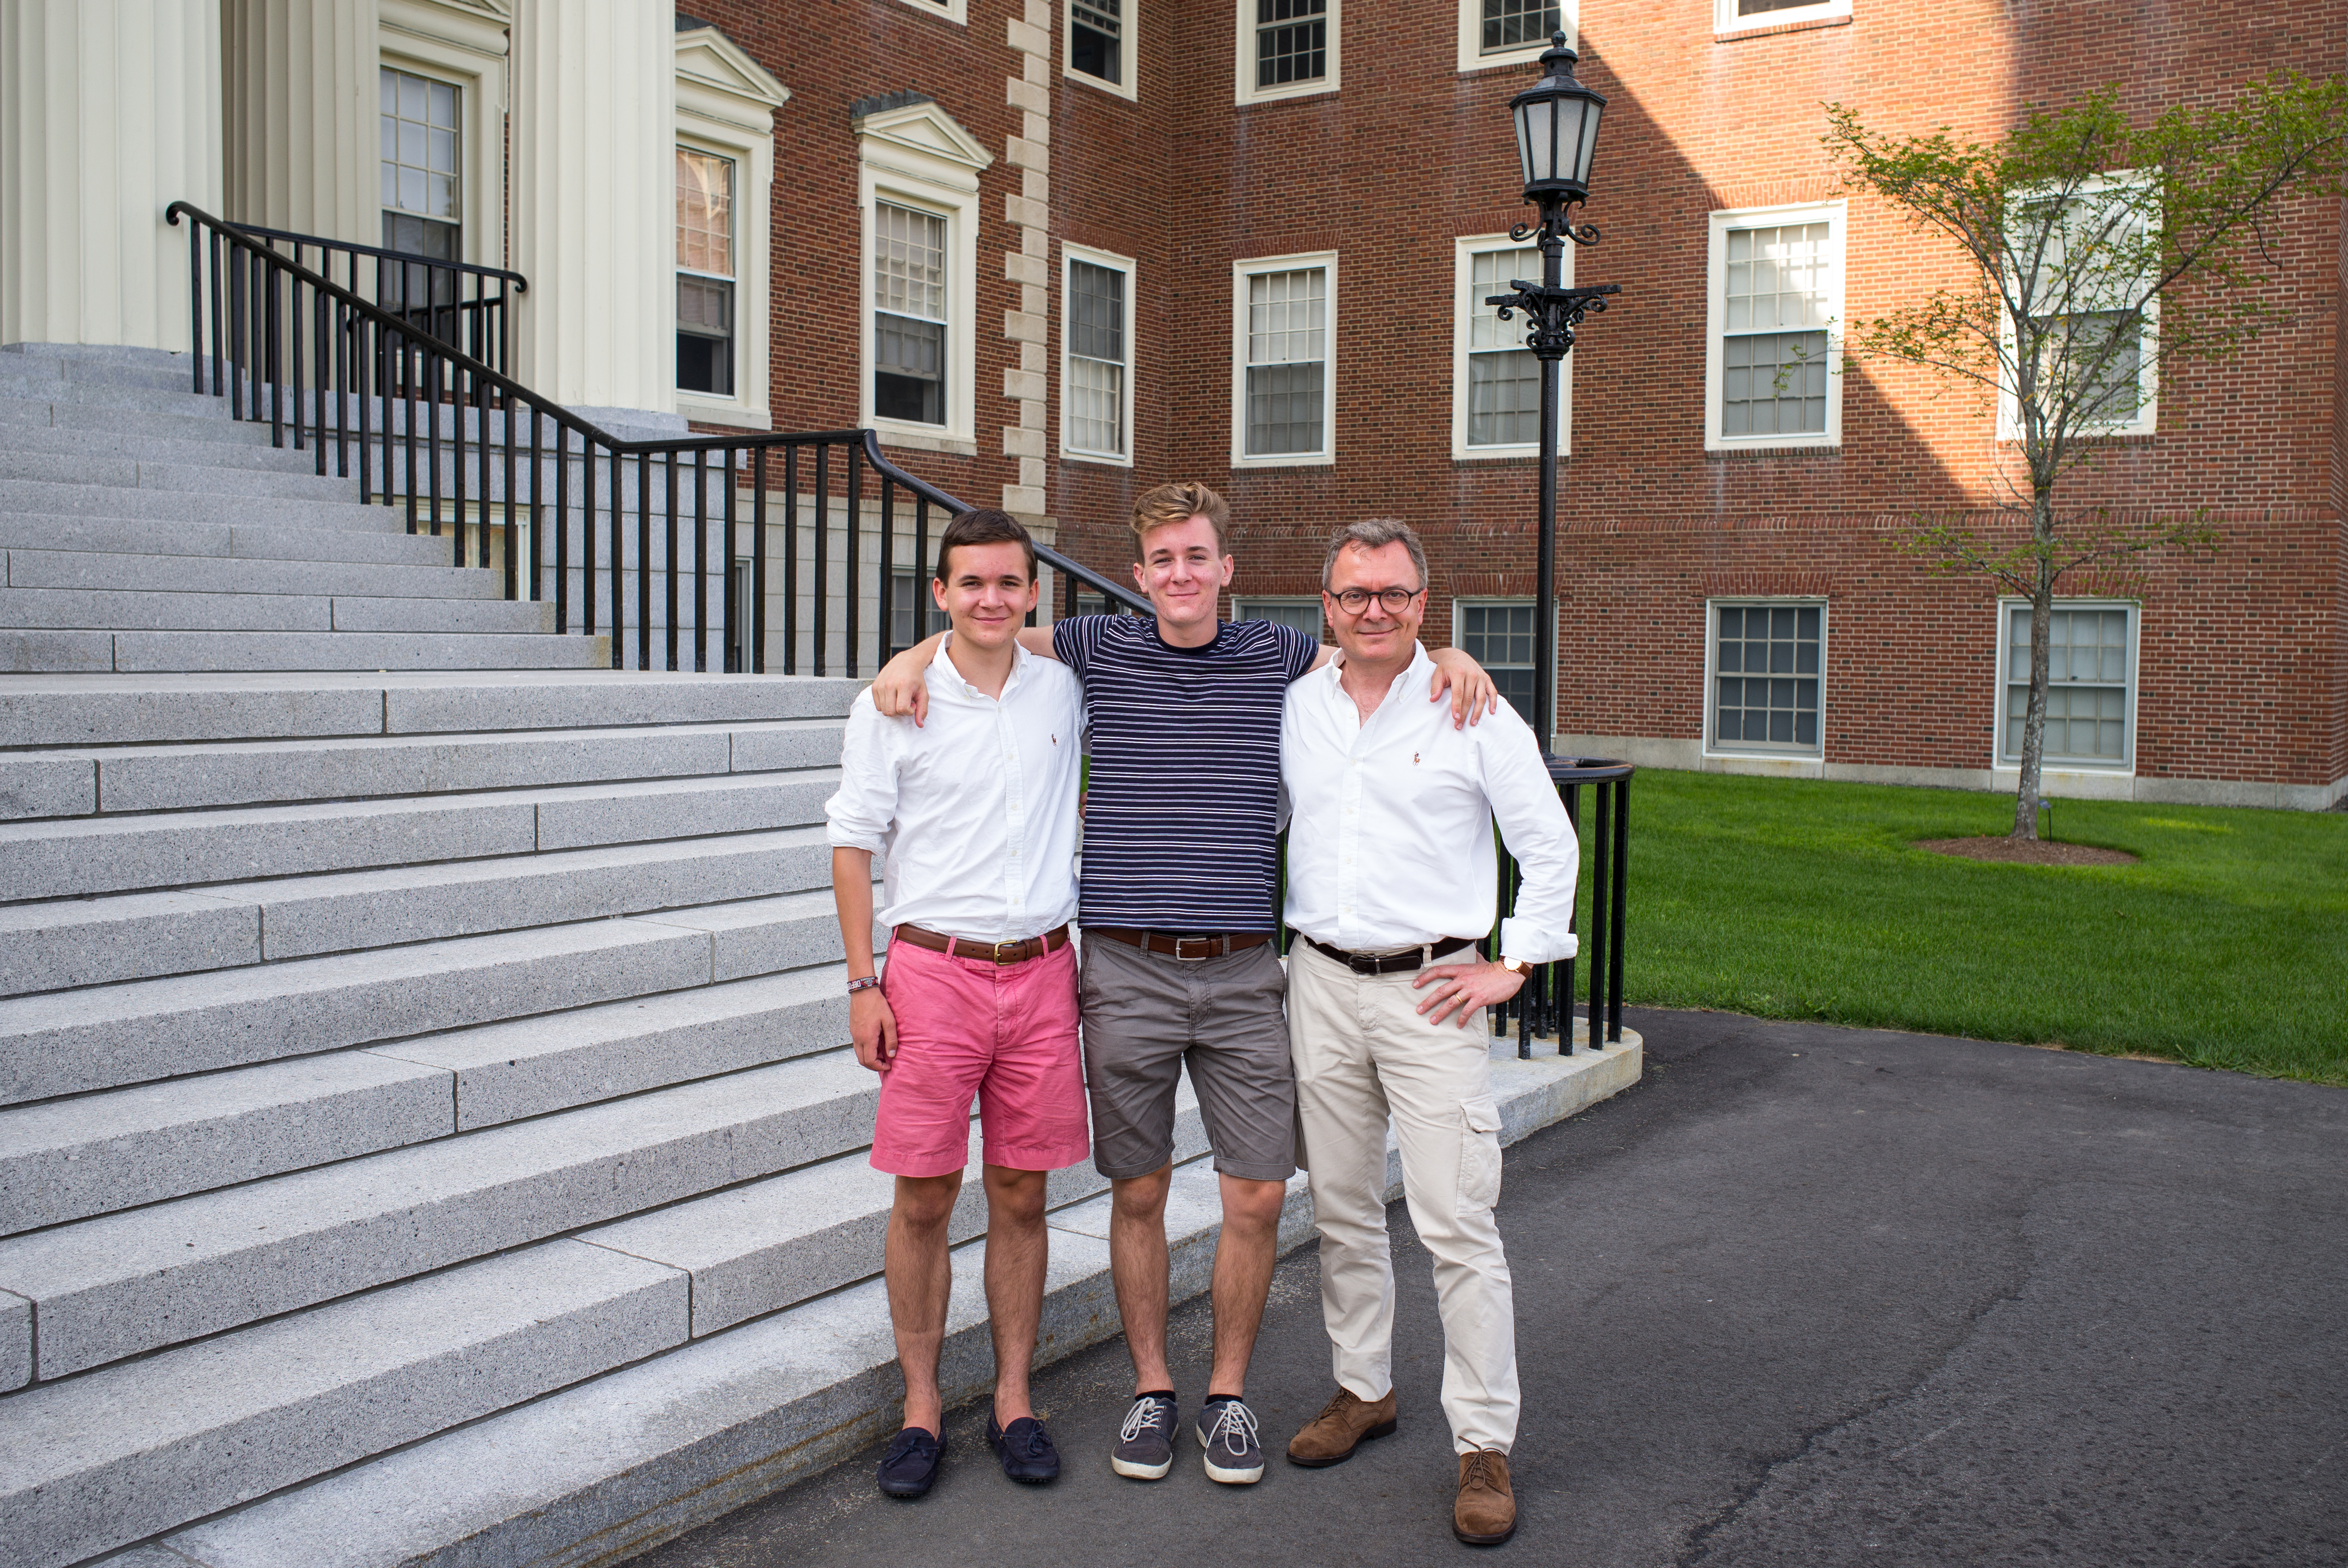
people, steps, portrait, usa, senior citizen, dad, 2015, family, ceremony, m, lac, library, students, university, arts, photograph, waterville, day, 28, campus, leica, 240, summicron, college, maine, miller, liberal, colby, sons, movein, colbycollege, nescac, colby2019